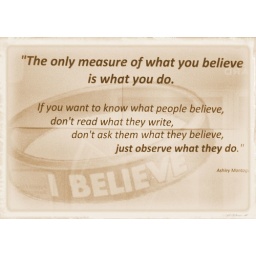
I spotted this up on the wall in the Royal Victoria Hospital in Barrie, Ontario. Part of a fundraising campaign.